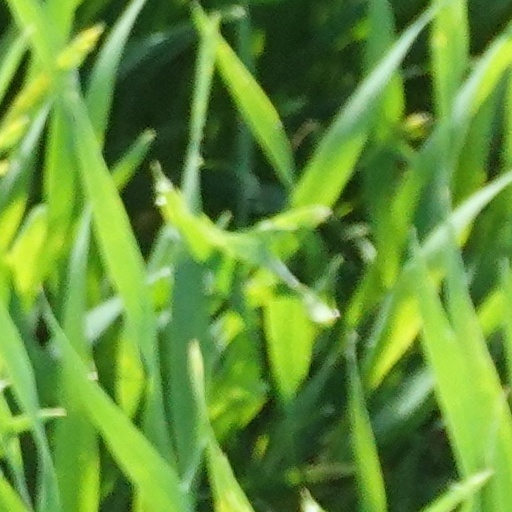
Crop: wheat